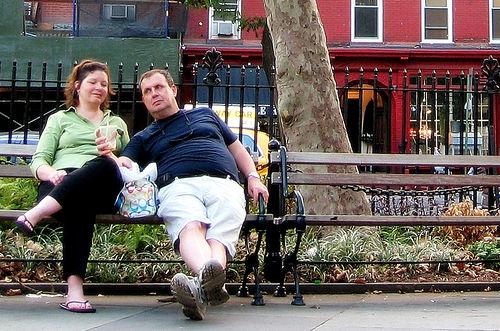
A man and woman are seated on the park bench.